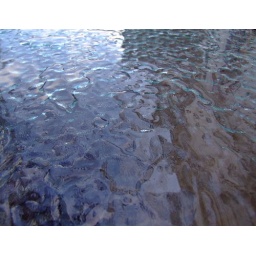
This picture was taken after a heavy rain shower of drops of rain on the glass table in the garden.